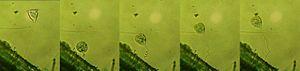
Vorticella est un genre de ciliés de la famille des Vorticellidae. Organisme d'eau douce vivant fixé aux pierres ou aux plantes, la vorticelle possède un pédoncule à fibrilles musculaires qui se tend et se détend comme un véritable ressort. Elle vit isolément ou en colonies et sa forme est une des plus curieuses que l'on rencontre chez les ciliés.